Roock Racing

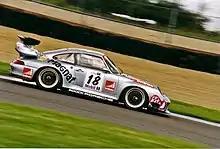
Roock Racing Porsche 911 GT2 at Donington in 1997

Beginning in 1996, Roock Racing joined the BPR Global GT Series and scored several GT2 class wins. That same year was the team's first participation in the 24-hour race at Le Mans, where it won its class.